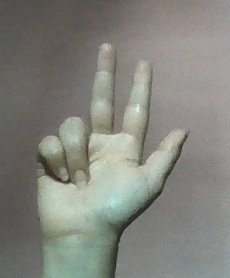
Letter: al